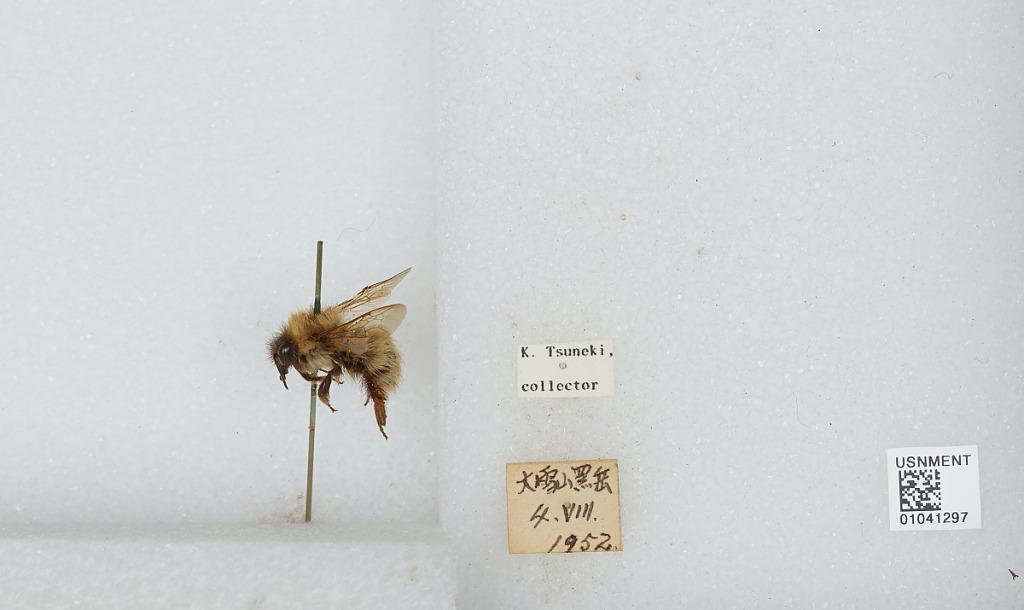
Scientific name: Bombus sp.
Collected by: K. Tsuneki
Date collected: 1952-8-4
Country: Japan
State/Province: Hokkaido
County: Kamikawa
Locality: Daisetsuzan Kuro-dake